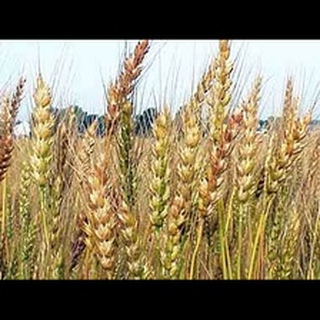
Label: wheat_blast